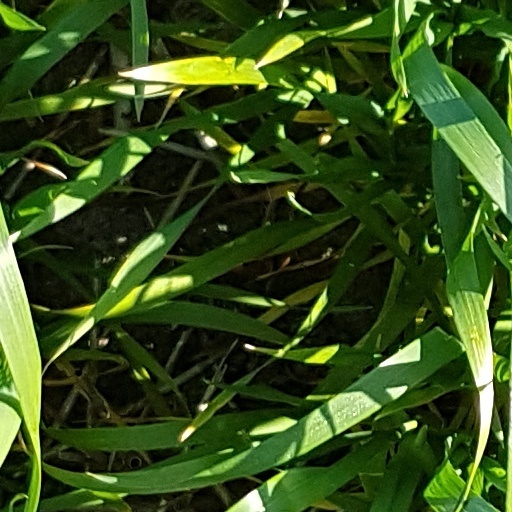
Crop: wheat